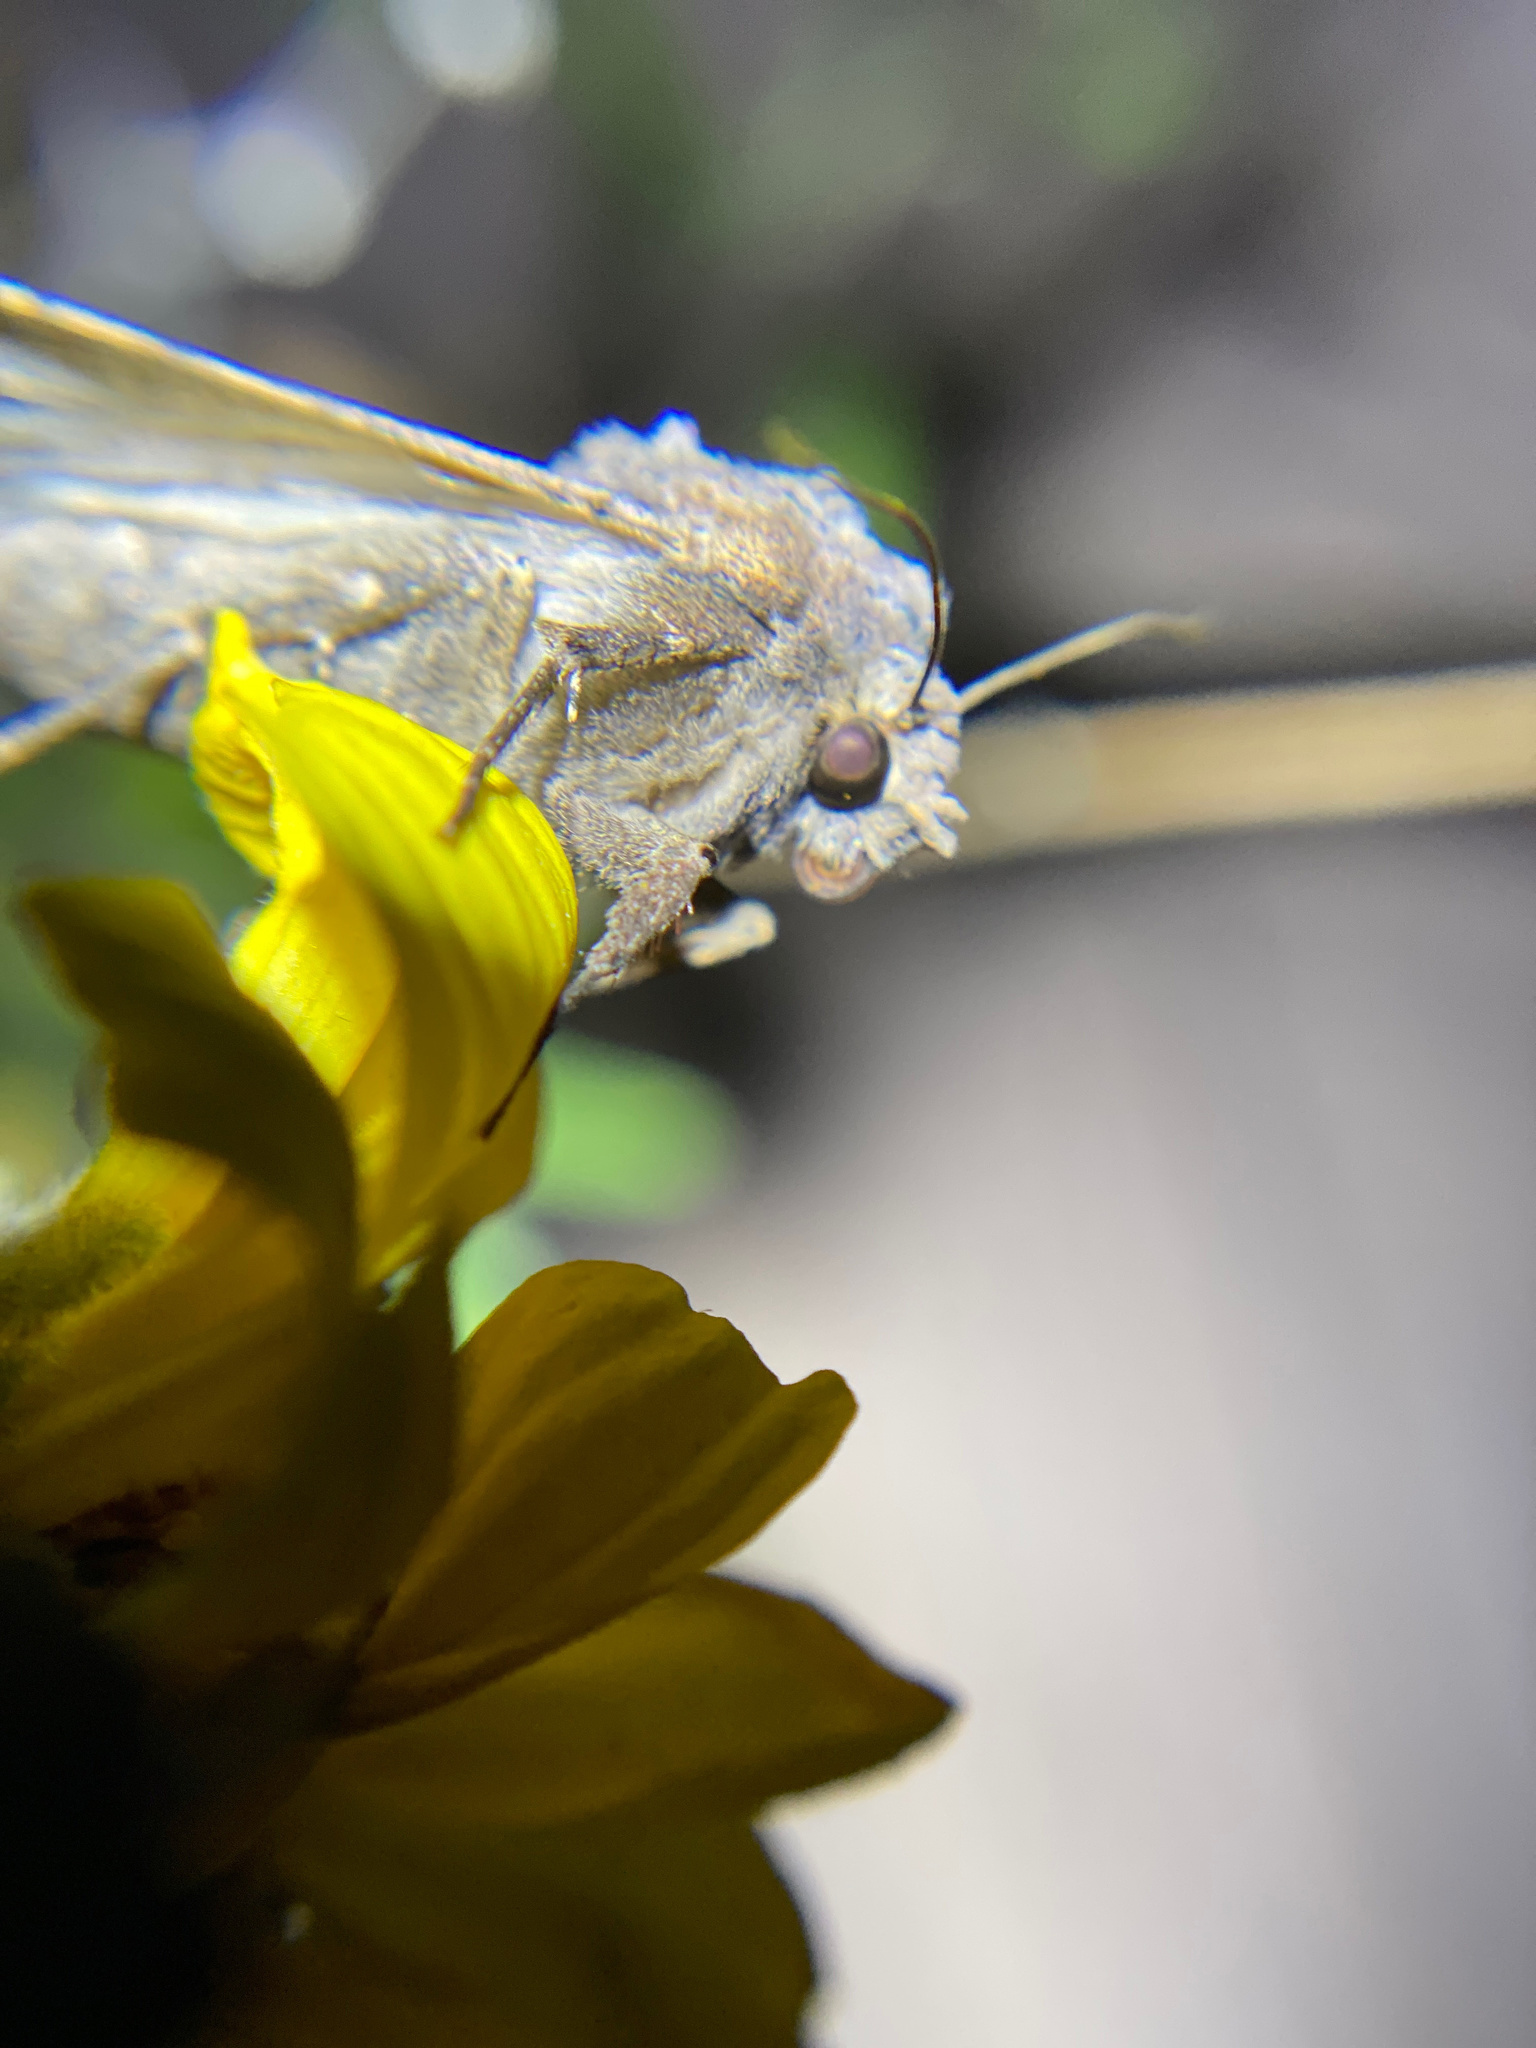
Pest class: cutworms